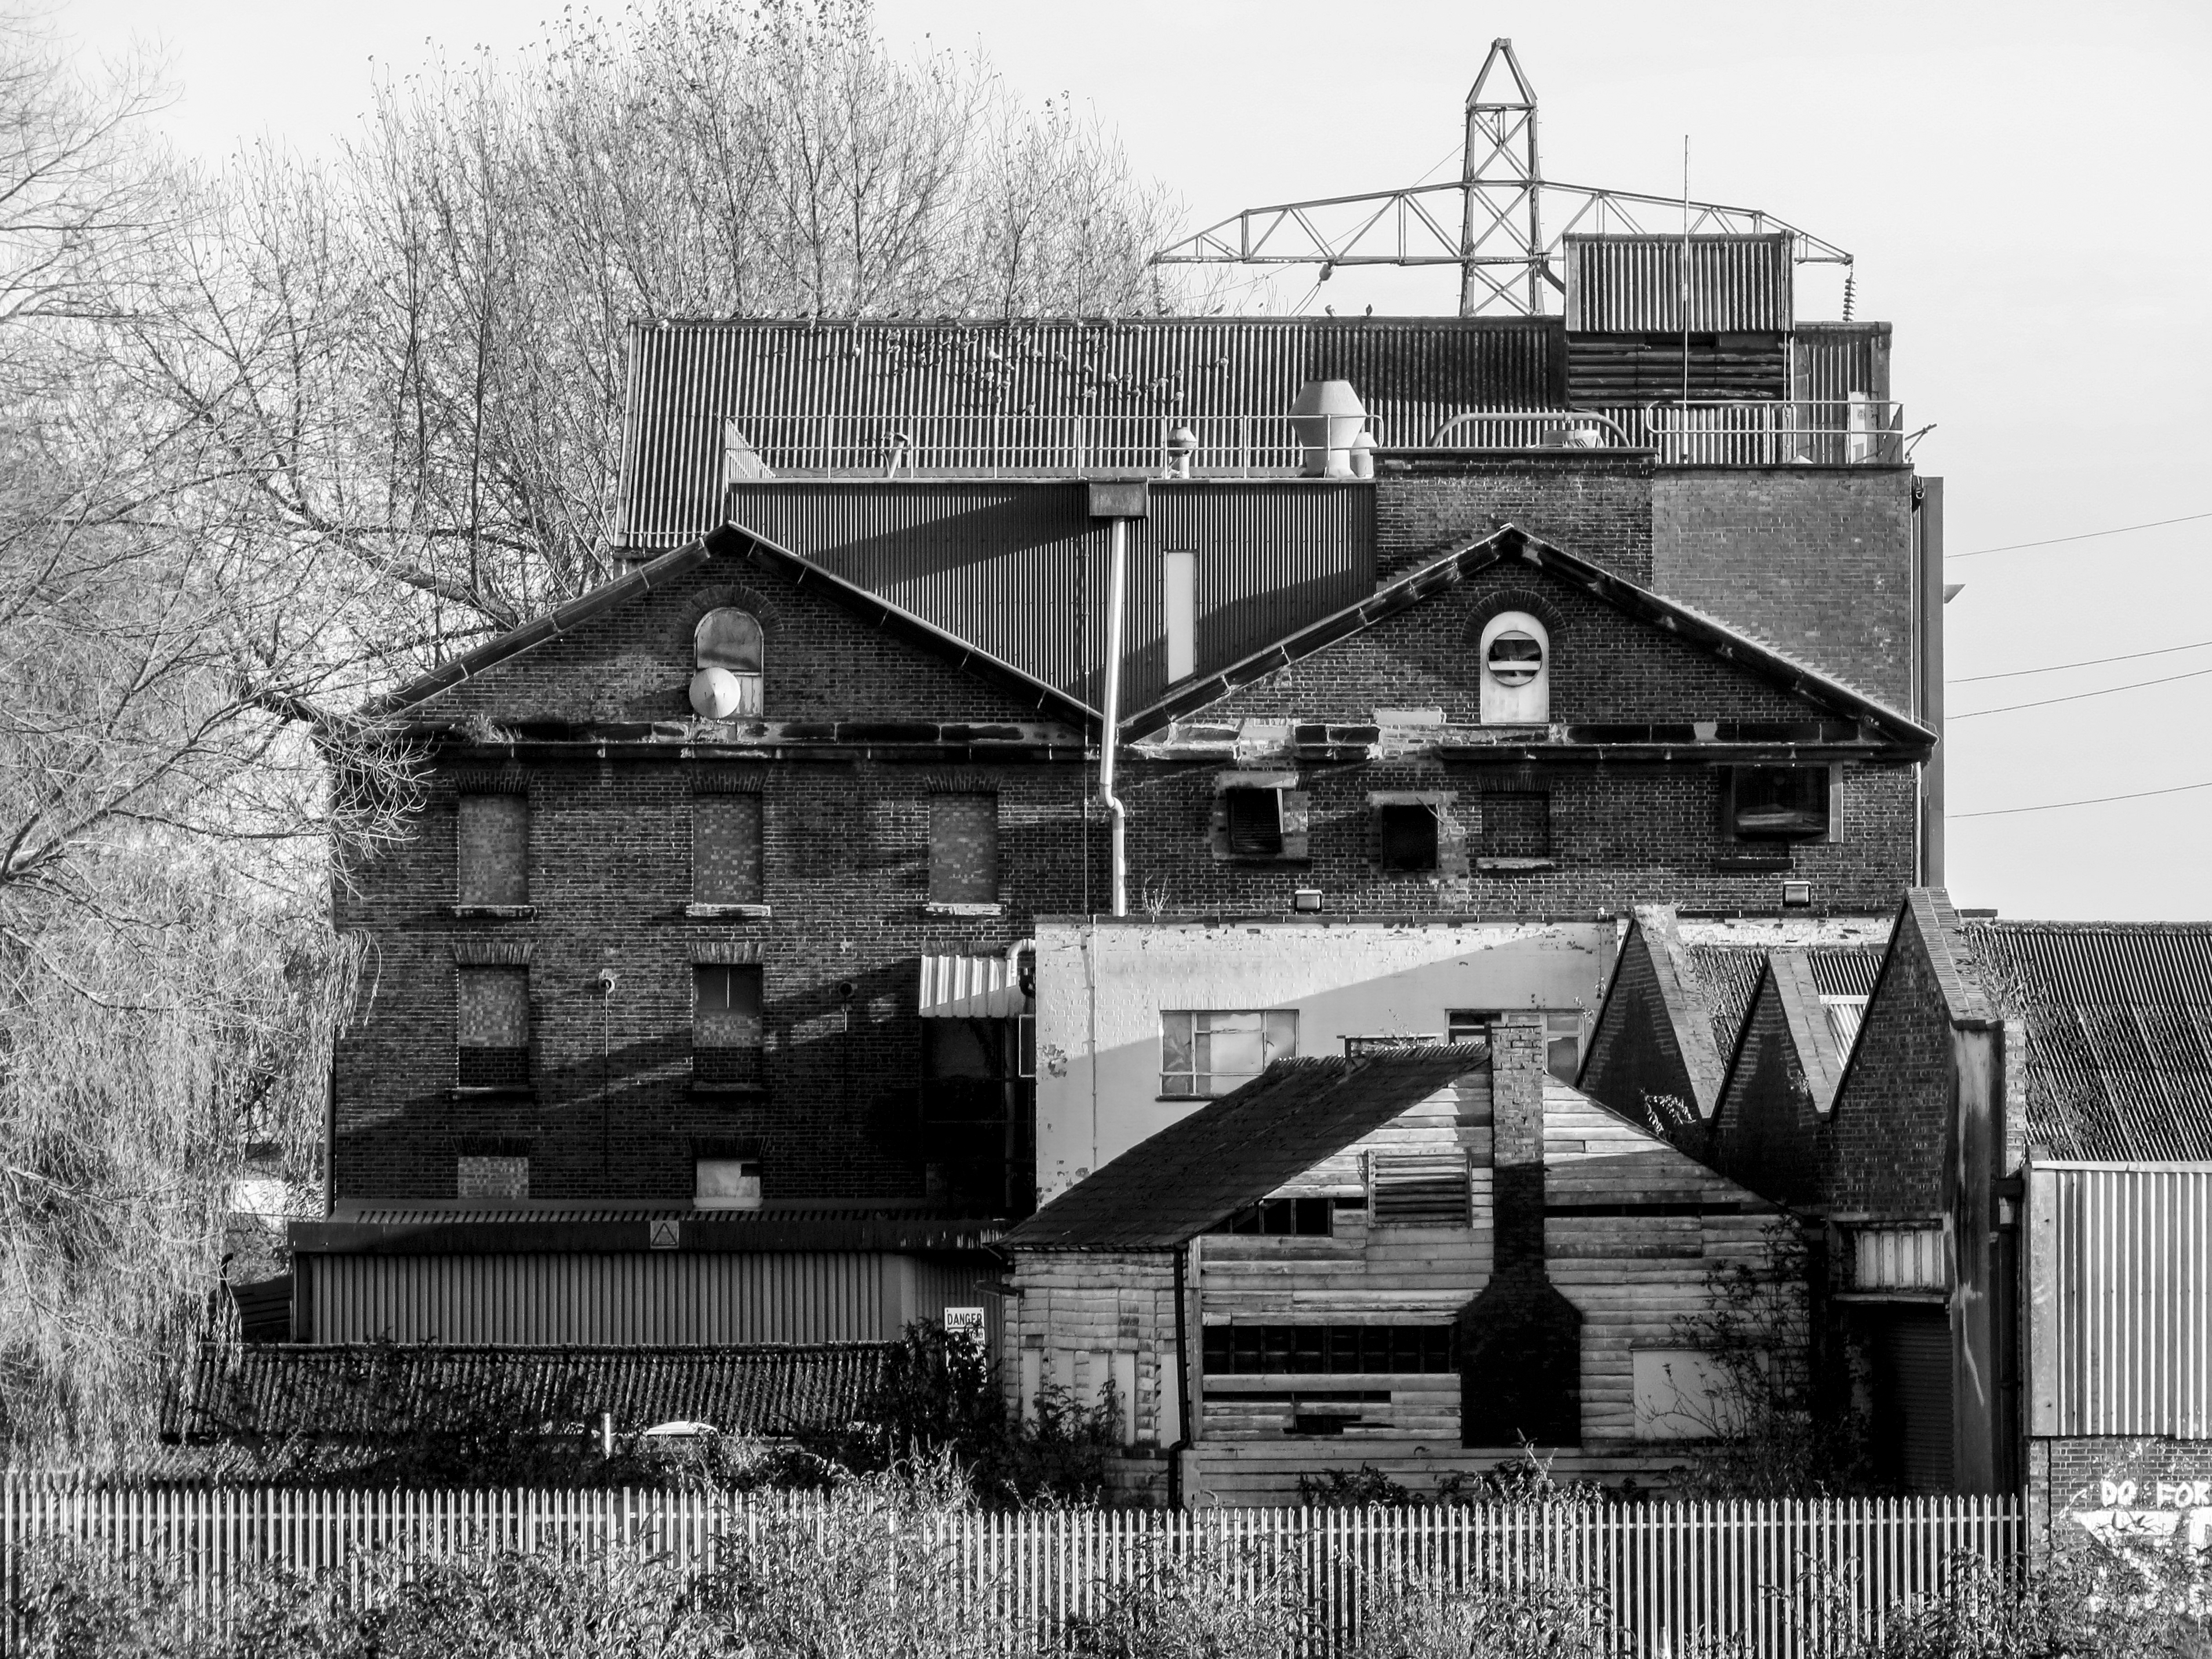
black and white, white, house, building, transport, shack, monochrome, uk, history, peterborough, rural area, monochrome photography